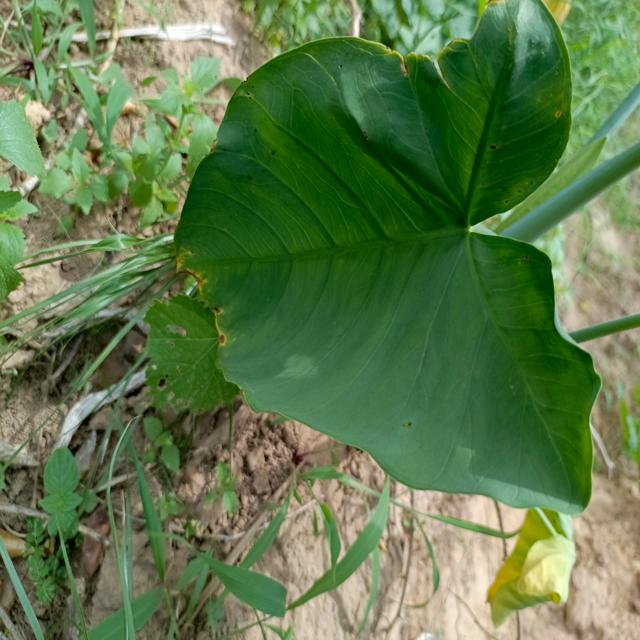
Label: Early_Blight